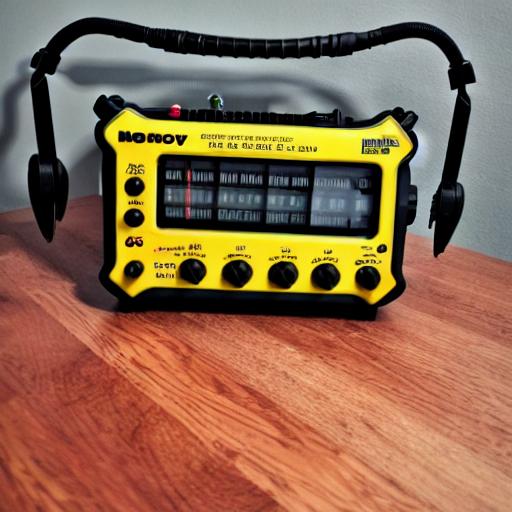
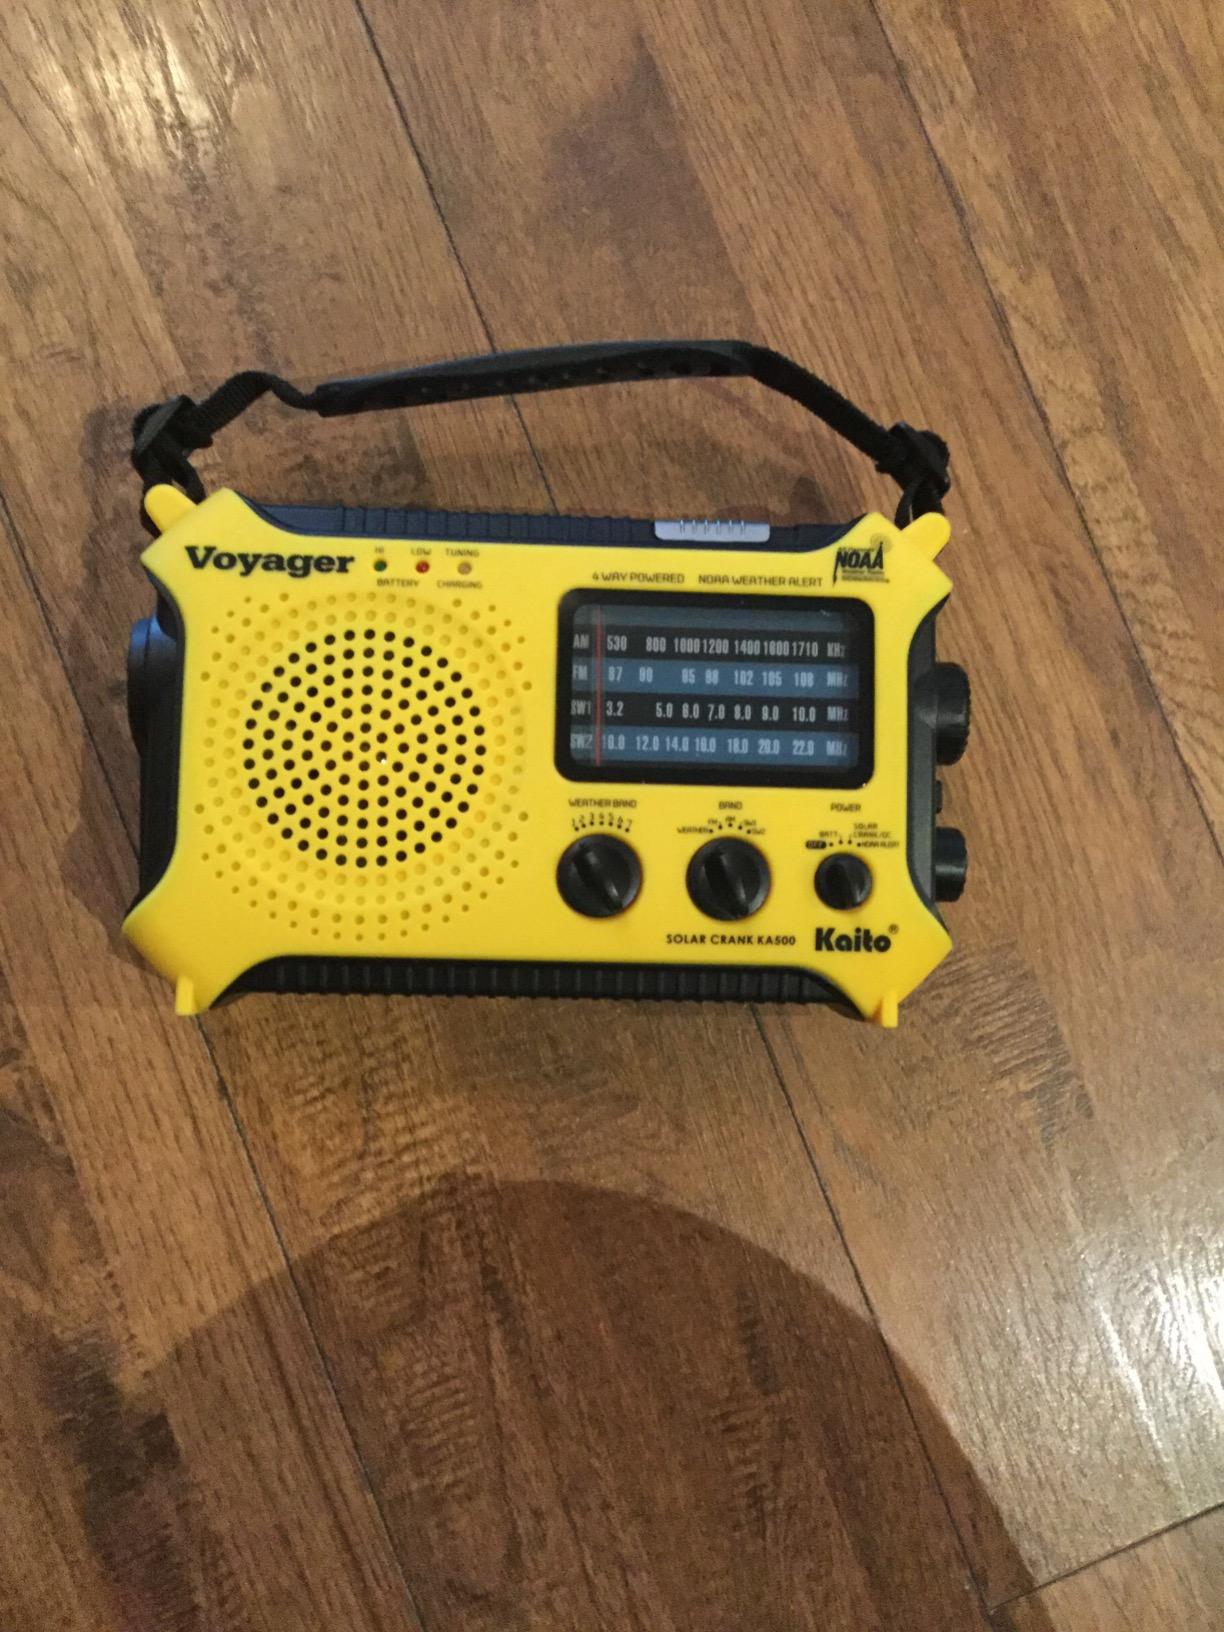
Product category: radio
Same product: no